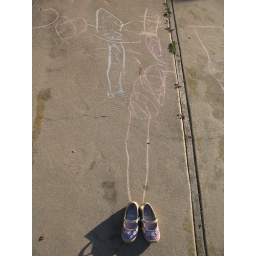
Summer in pink dress with shoes